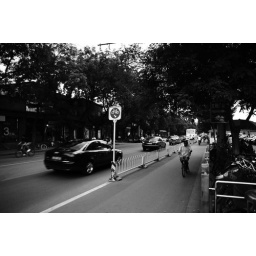
cant see any bicycle , but so many car in the road .